Grandview Drive

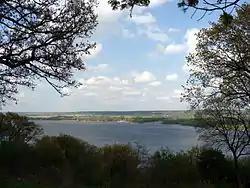
One view across the Illinois River from Grandview Drive, 2008

Grandview Drive (sometimes spelled Grand View Drive) is a two and a half mile scenic road with adjacent park areas through Peoria and Peoria Heights, Illinois. Major portions of the road give a view of the Illinois River and its valley as well as clear views of some of the historic homes in the area. Houses along Grandview Drive are among the best known in the city; the residential area on the west of Grandview Drive, opposite the river, was added to the National Register of Historic Places as an historic district in 1996. A large amount of land on the valley side of Grandview Drive is owned by the Peoria Park District and is undeveloped except for park benches.